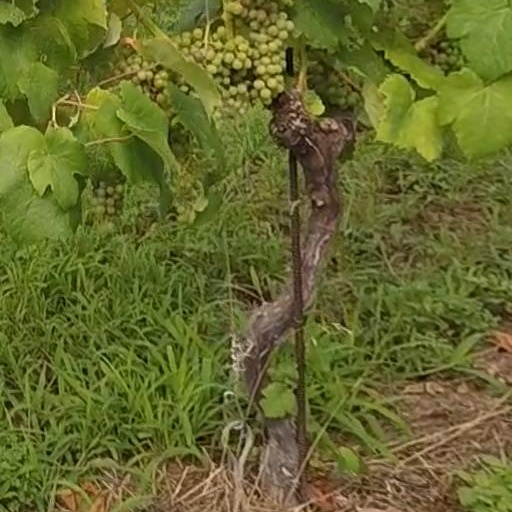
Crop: grape